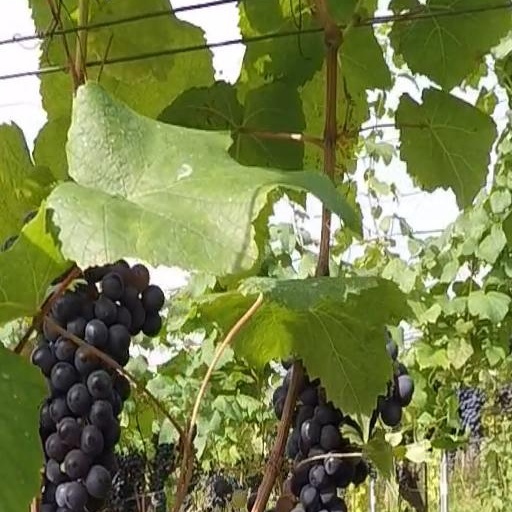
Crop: grape